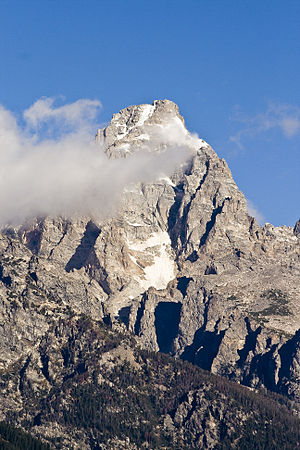
Grand Teton
Grand Teton set fra sydøst.
Grand Teton er et bjerg i Wyoming i det nordlige USA.